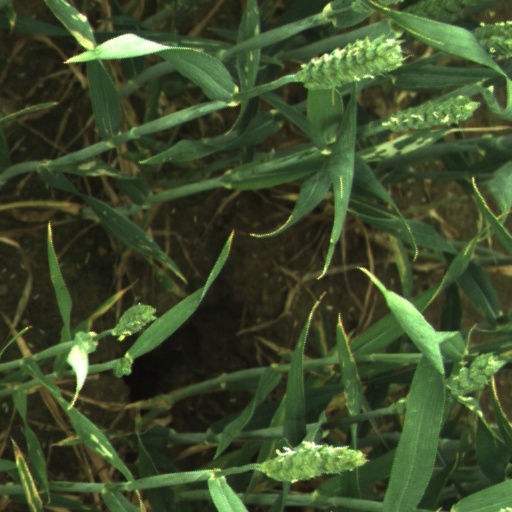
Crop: wheat